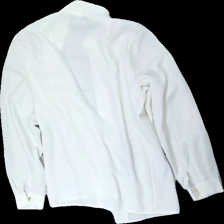
View: back
Type: Blouse
Category: Ladies
Brand: Not in the list
Brand text on label: jorli
Colors: White
Material: 100% polyester
Pattern: Embroidered
Cut: Regular
Size: 38
Season: All
Damage: mycket nopprig vid båda ärmarna
Damage location: bottom center
Price range: <50
Recommended usage: Remake
Description: vit skjorta med broderi fram. mycket nopprig vid ärmarna